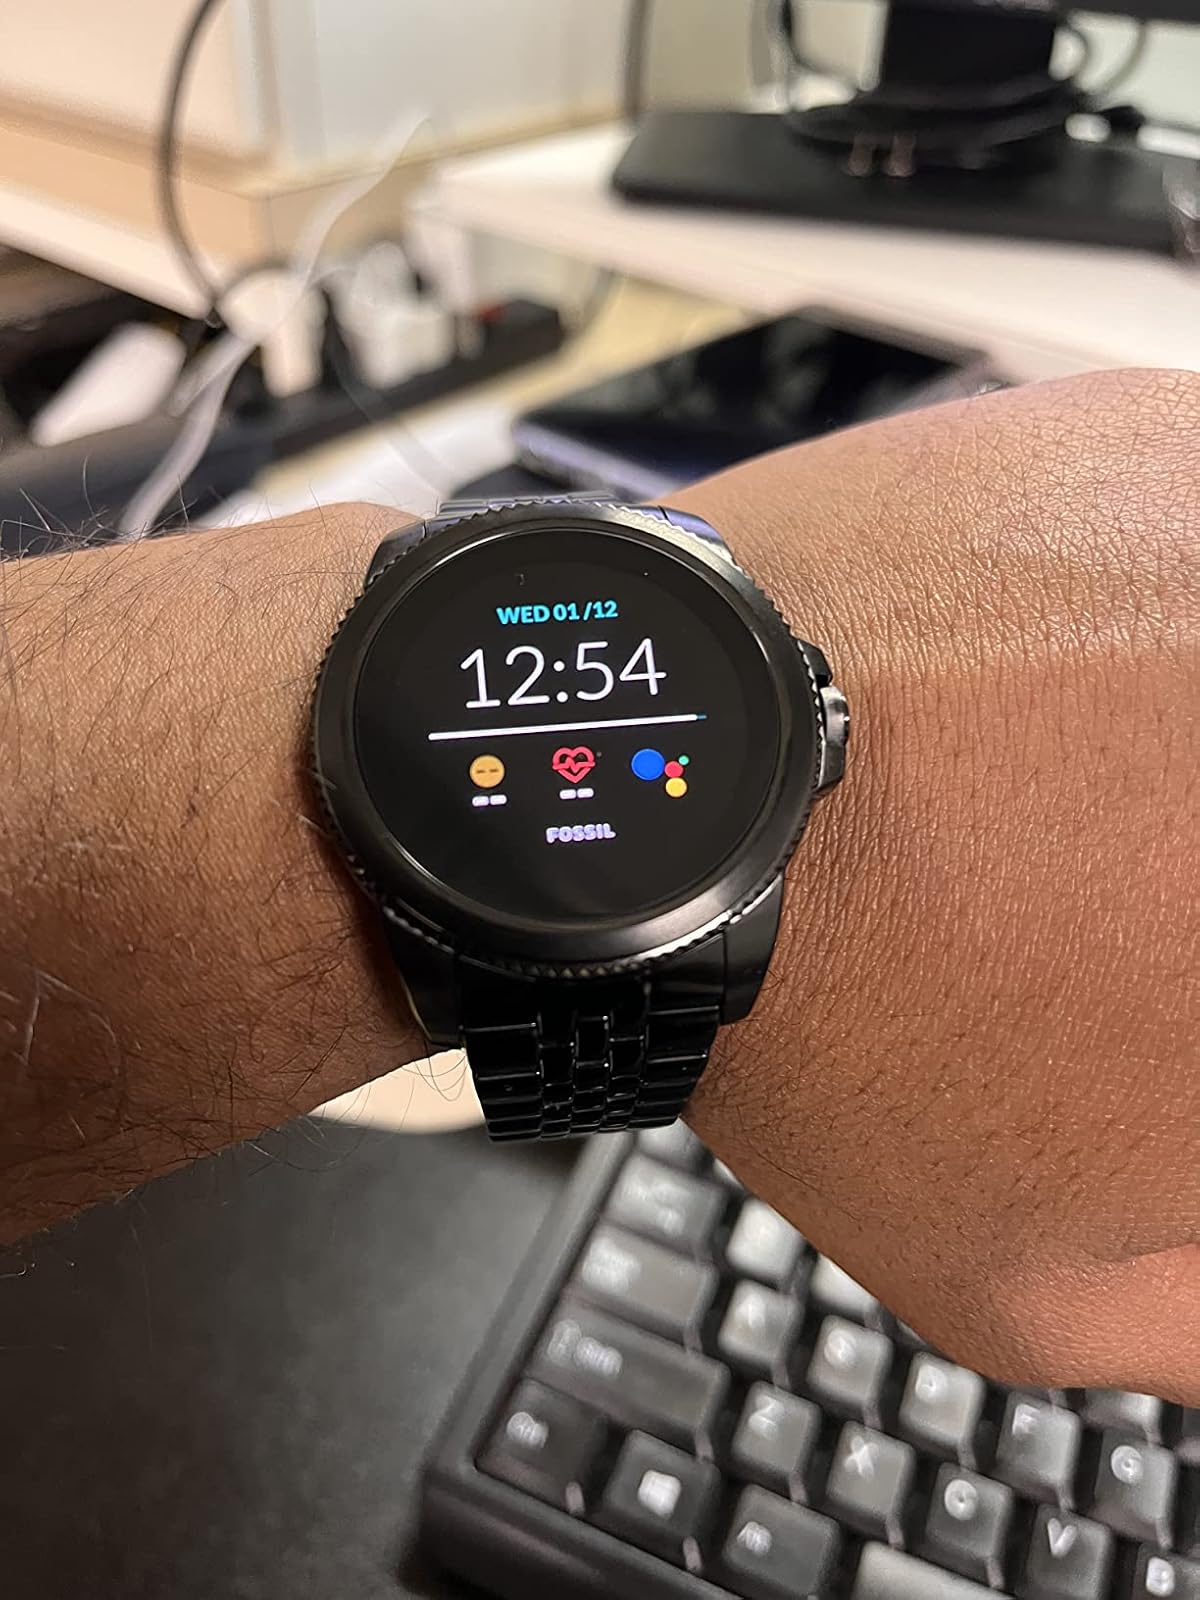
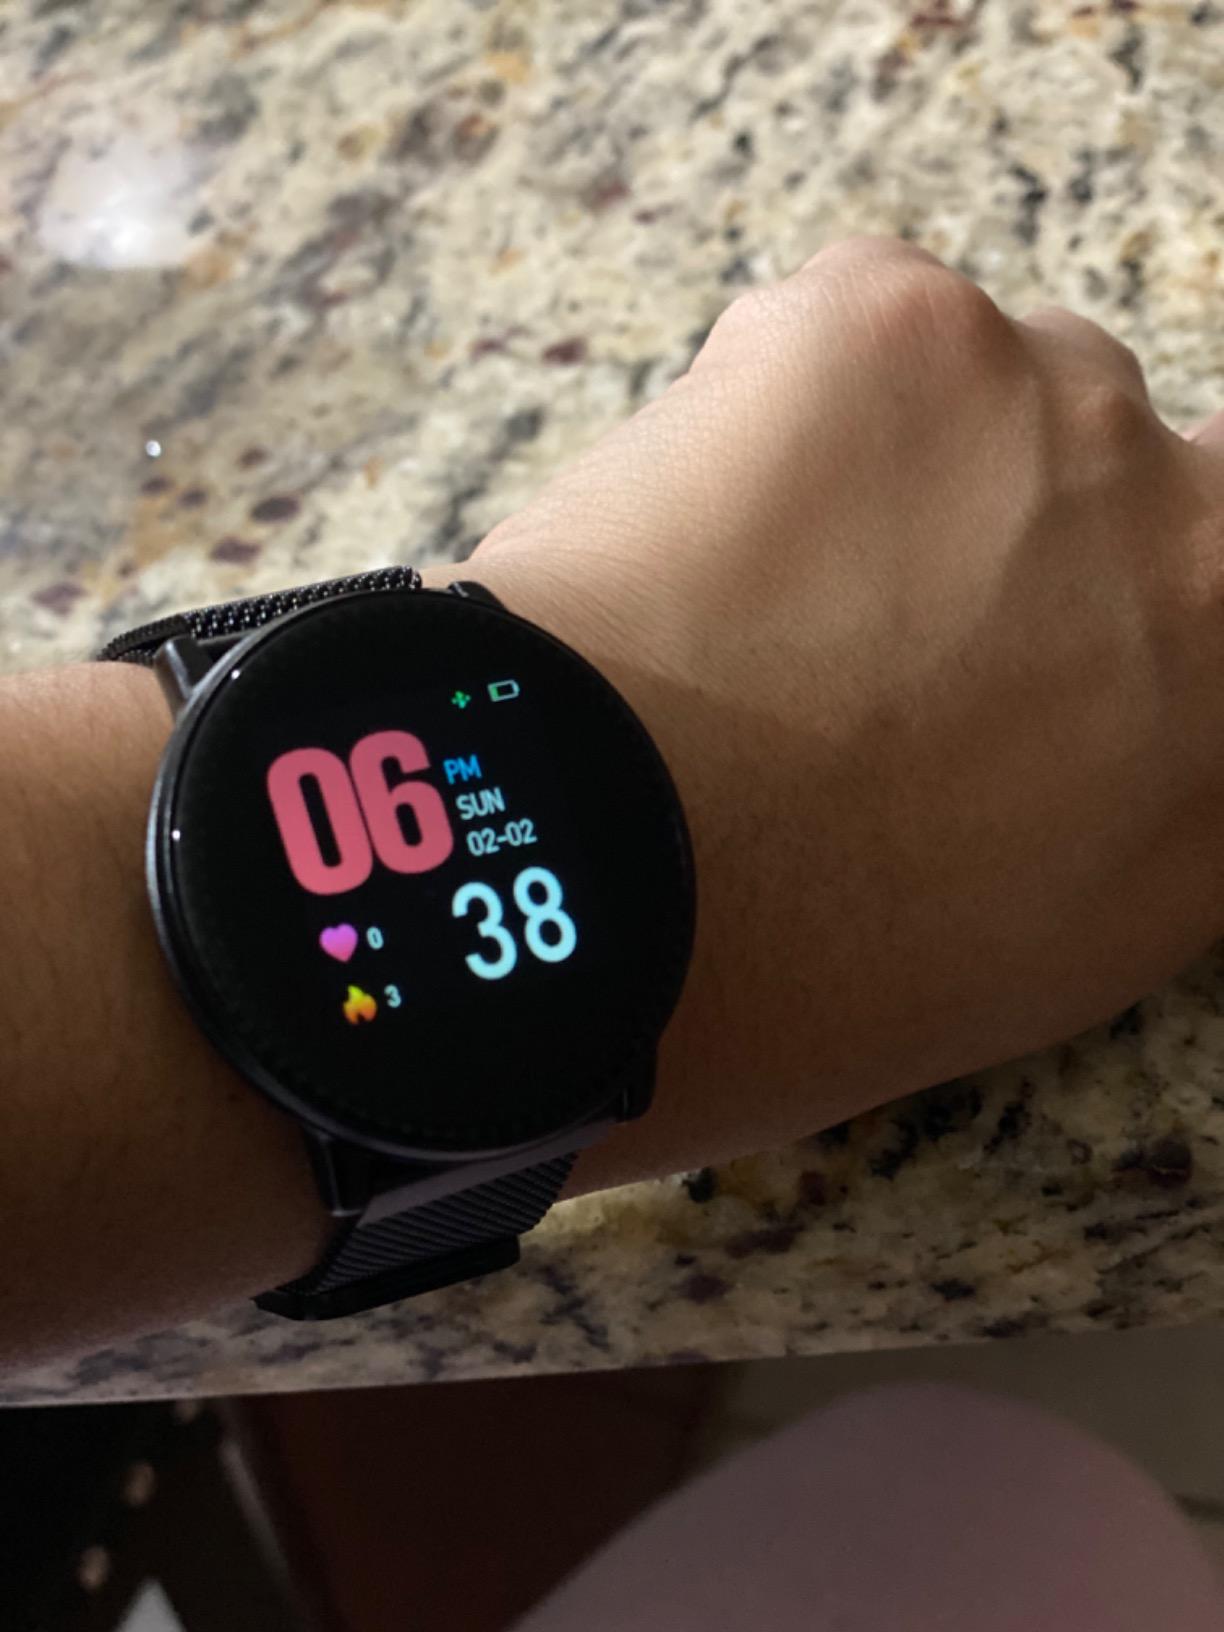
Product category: smartwatch
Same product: no